Anchorage Trail Systems

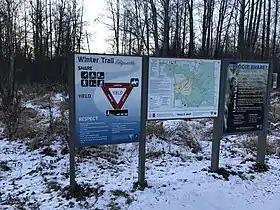

Anchorage Trail Systems require certain precautions to ensure the safety and enjoyment of all of its users. Trail etiquette and trail flow charts are frequently posted to inform users of what trails can be used for which activities as well as how one should yield to other users depending on the activity they are practicing. Anchorage is home to a variety of wildlife that can be dangerous. Users of the trails should be aware of how to proceed if they encounter moose or bears. Bear spray, bells, awareness of one's surroundings, reflective wear, appropriate gear for the activity you are practicing, and not wearing headphones are ways that one can help ensure their safety.